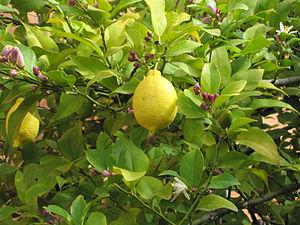
Le citron est un agrume, fruit du citronnier. Il existe sous deux formes : le citron doux, fruit décoratif de cultivars à jus peu ou pas acide néanmoins classé Citrus limon Burm. f. ; et le citron acide, le plus commun de nos jours, dont le jus a un pH d'environ 2,5.